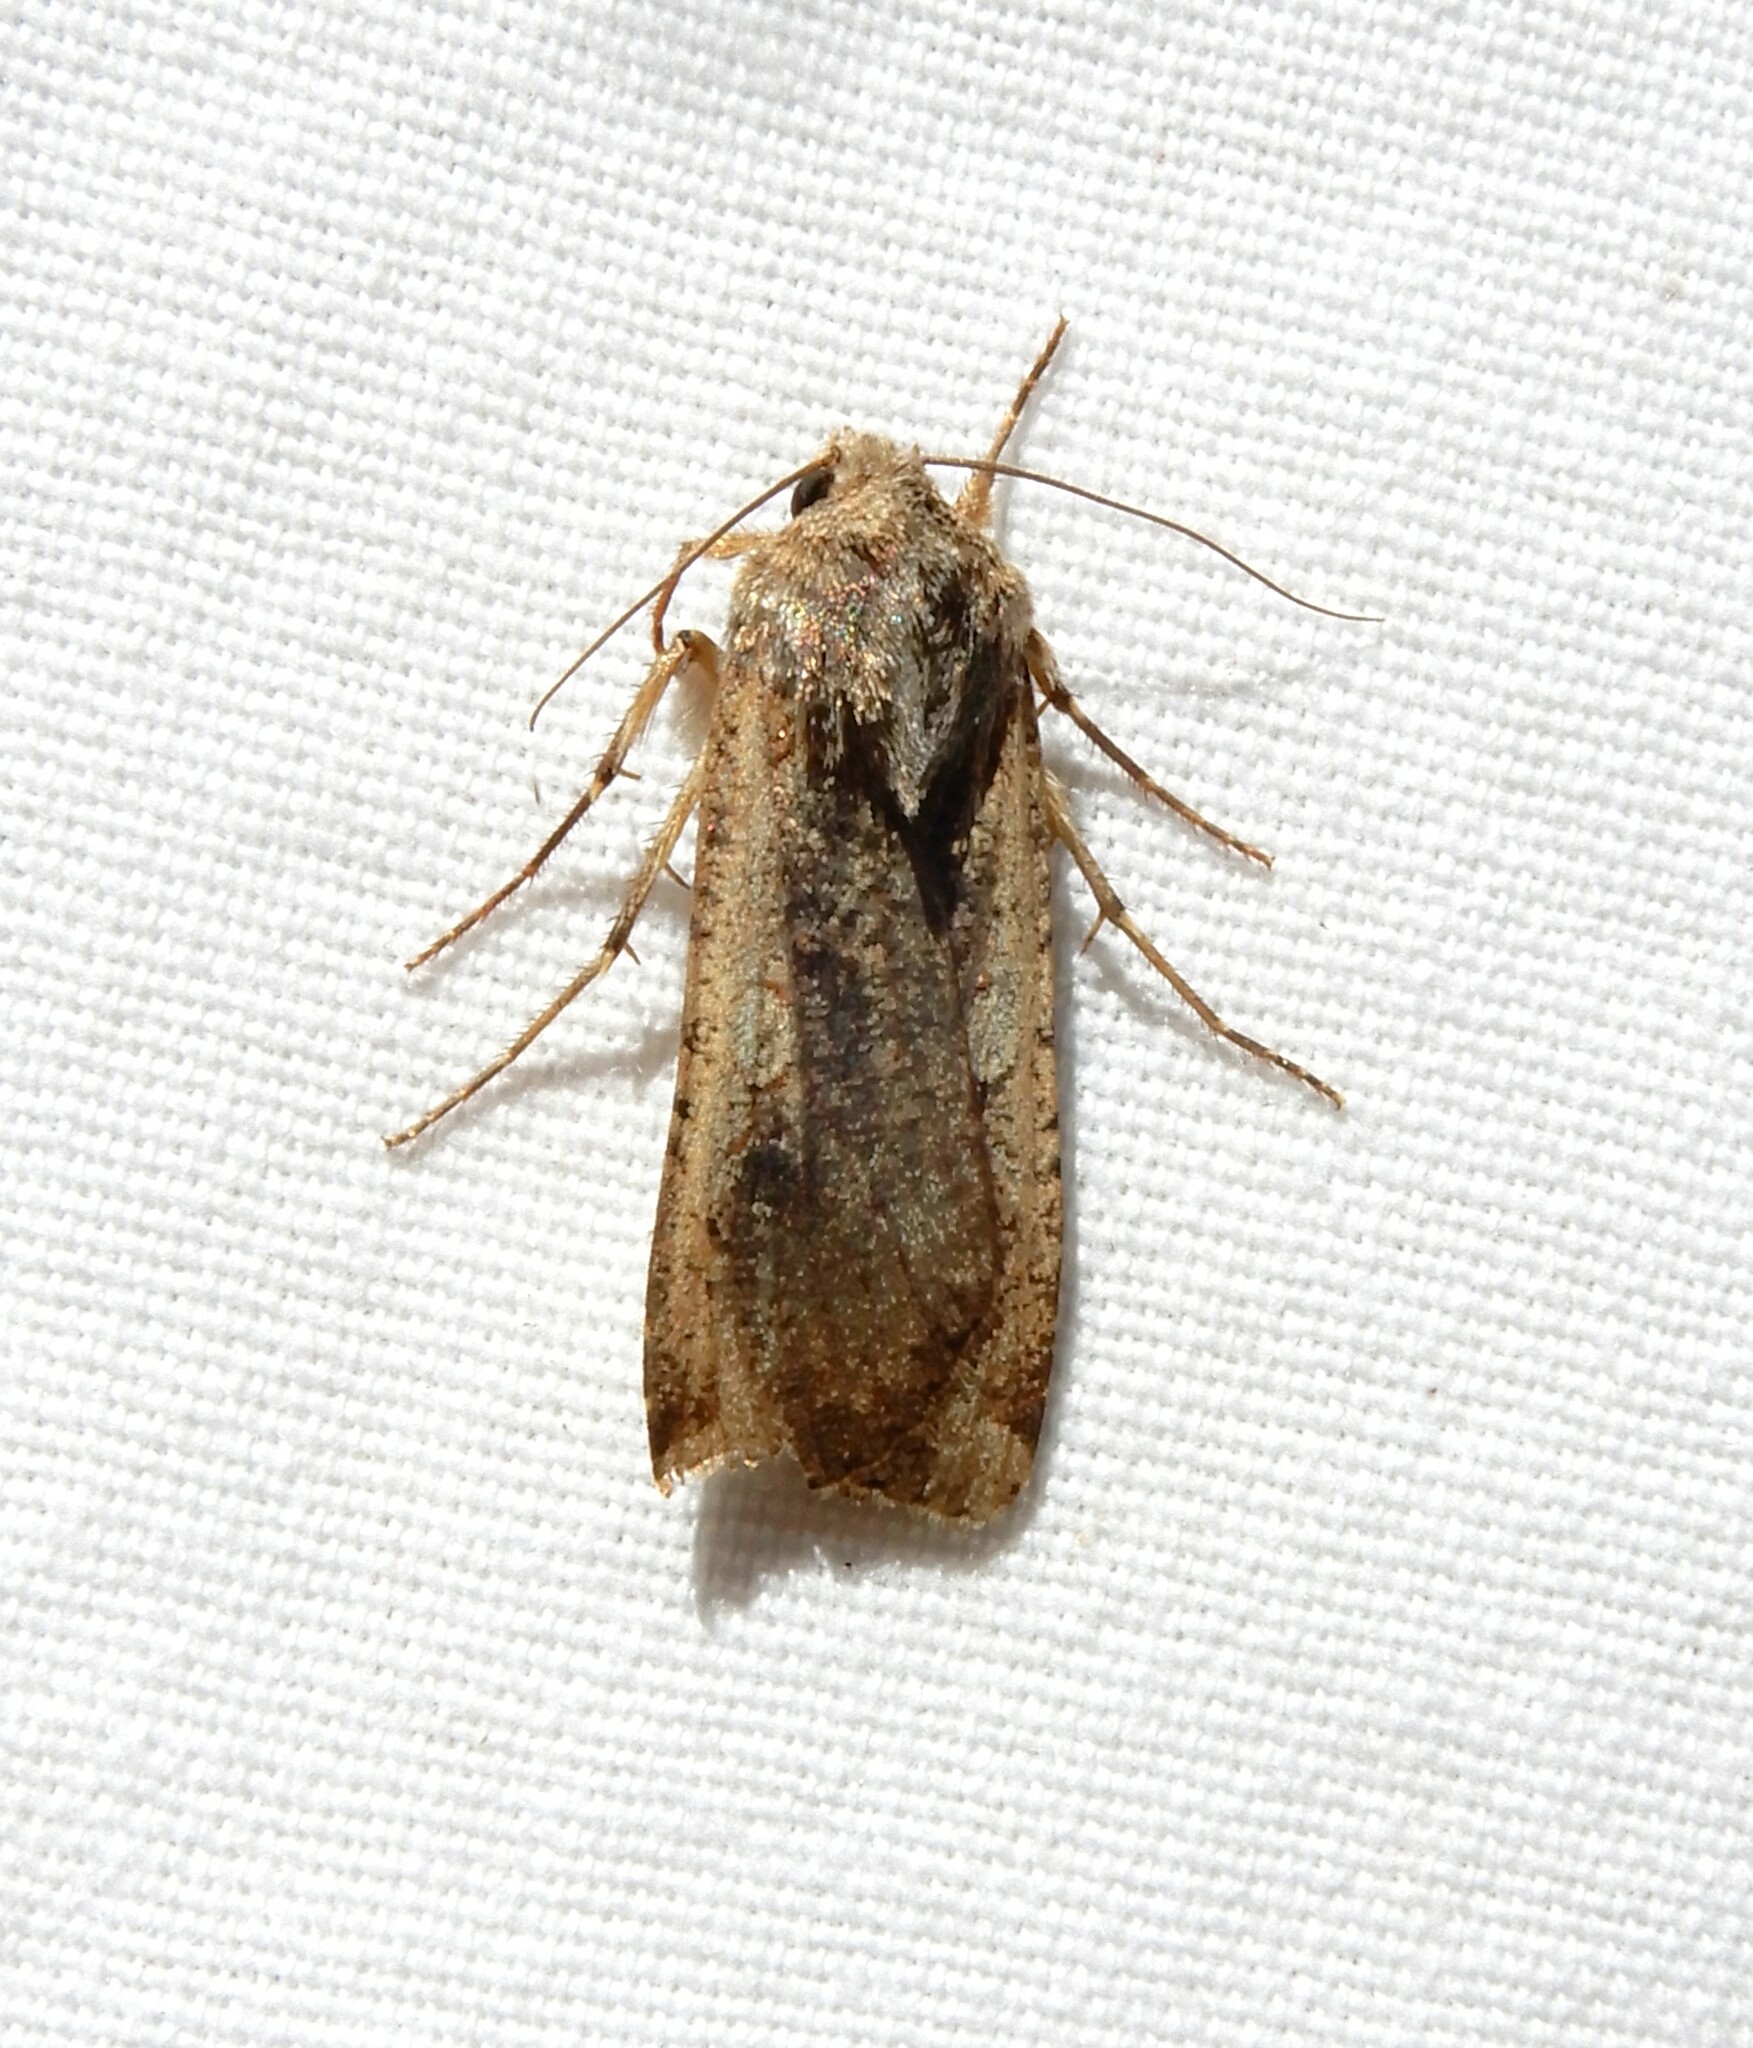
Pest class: cutworms